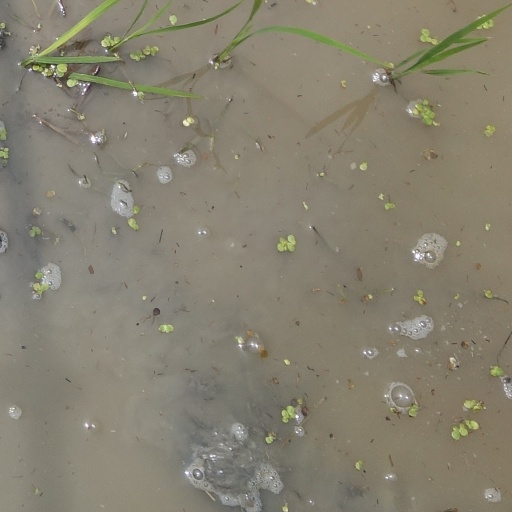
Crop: rice